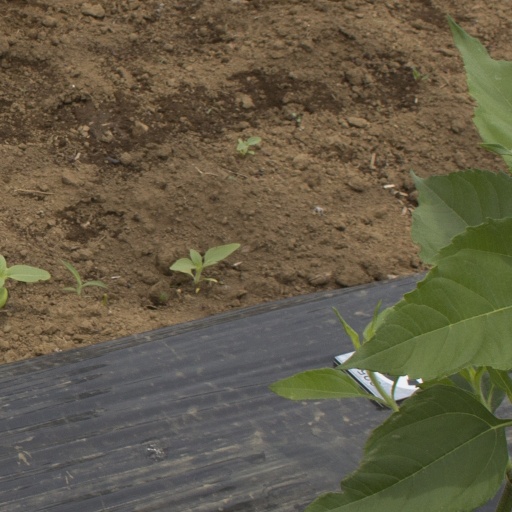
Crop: Jerusalem artichoke